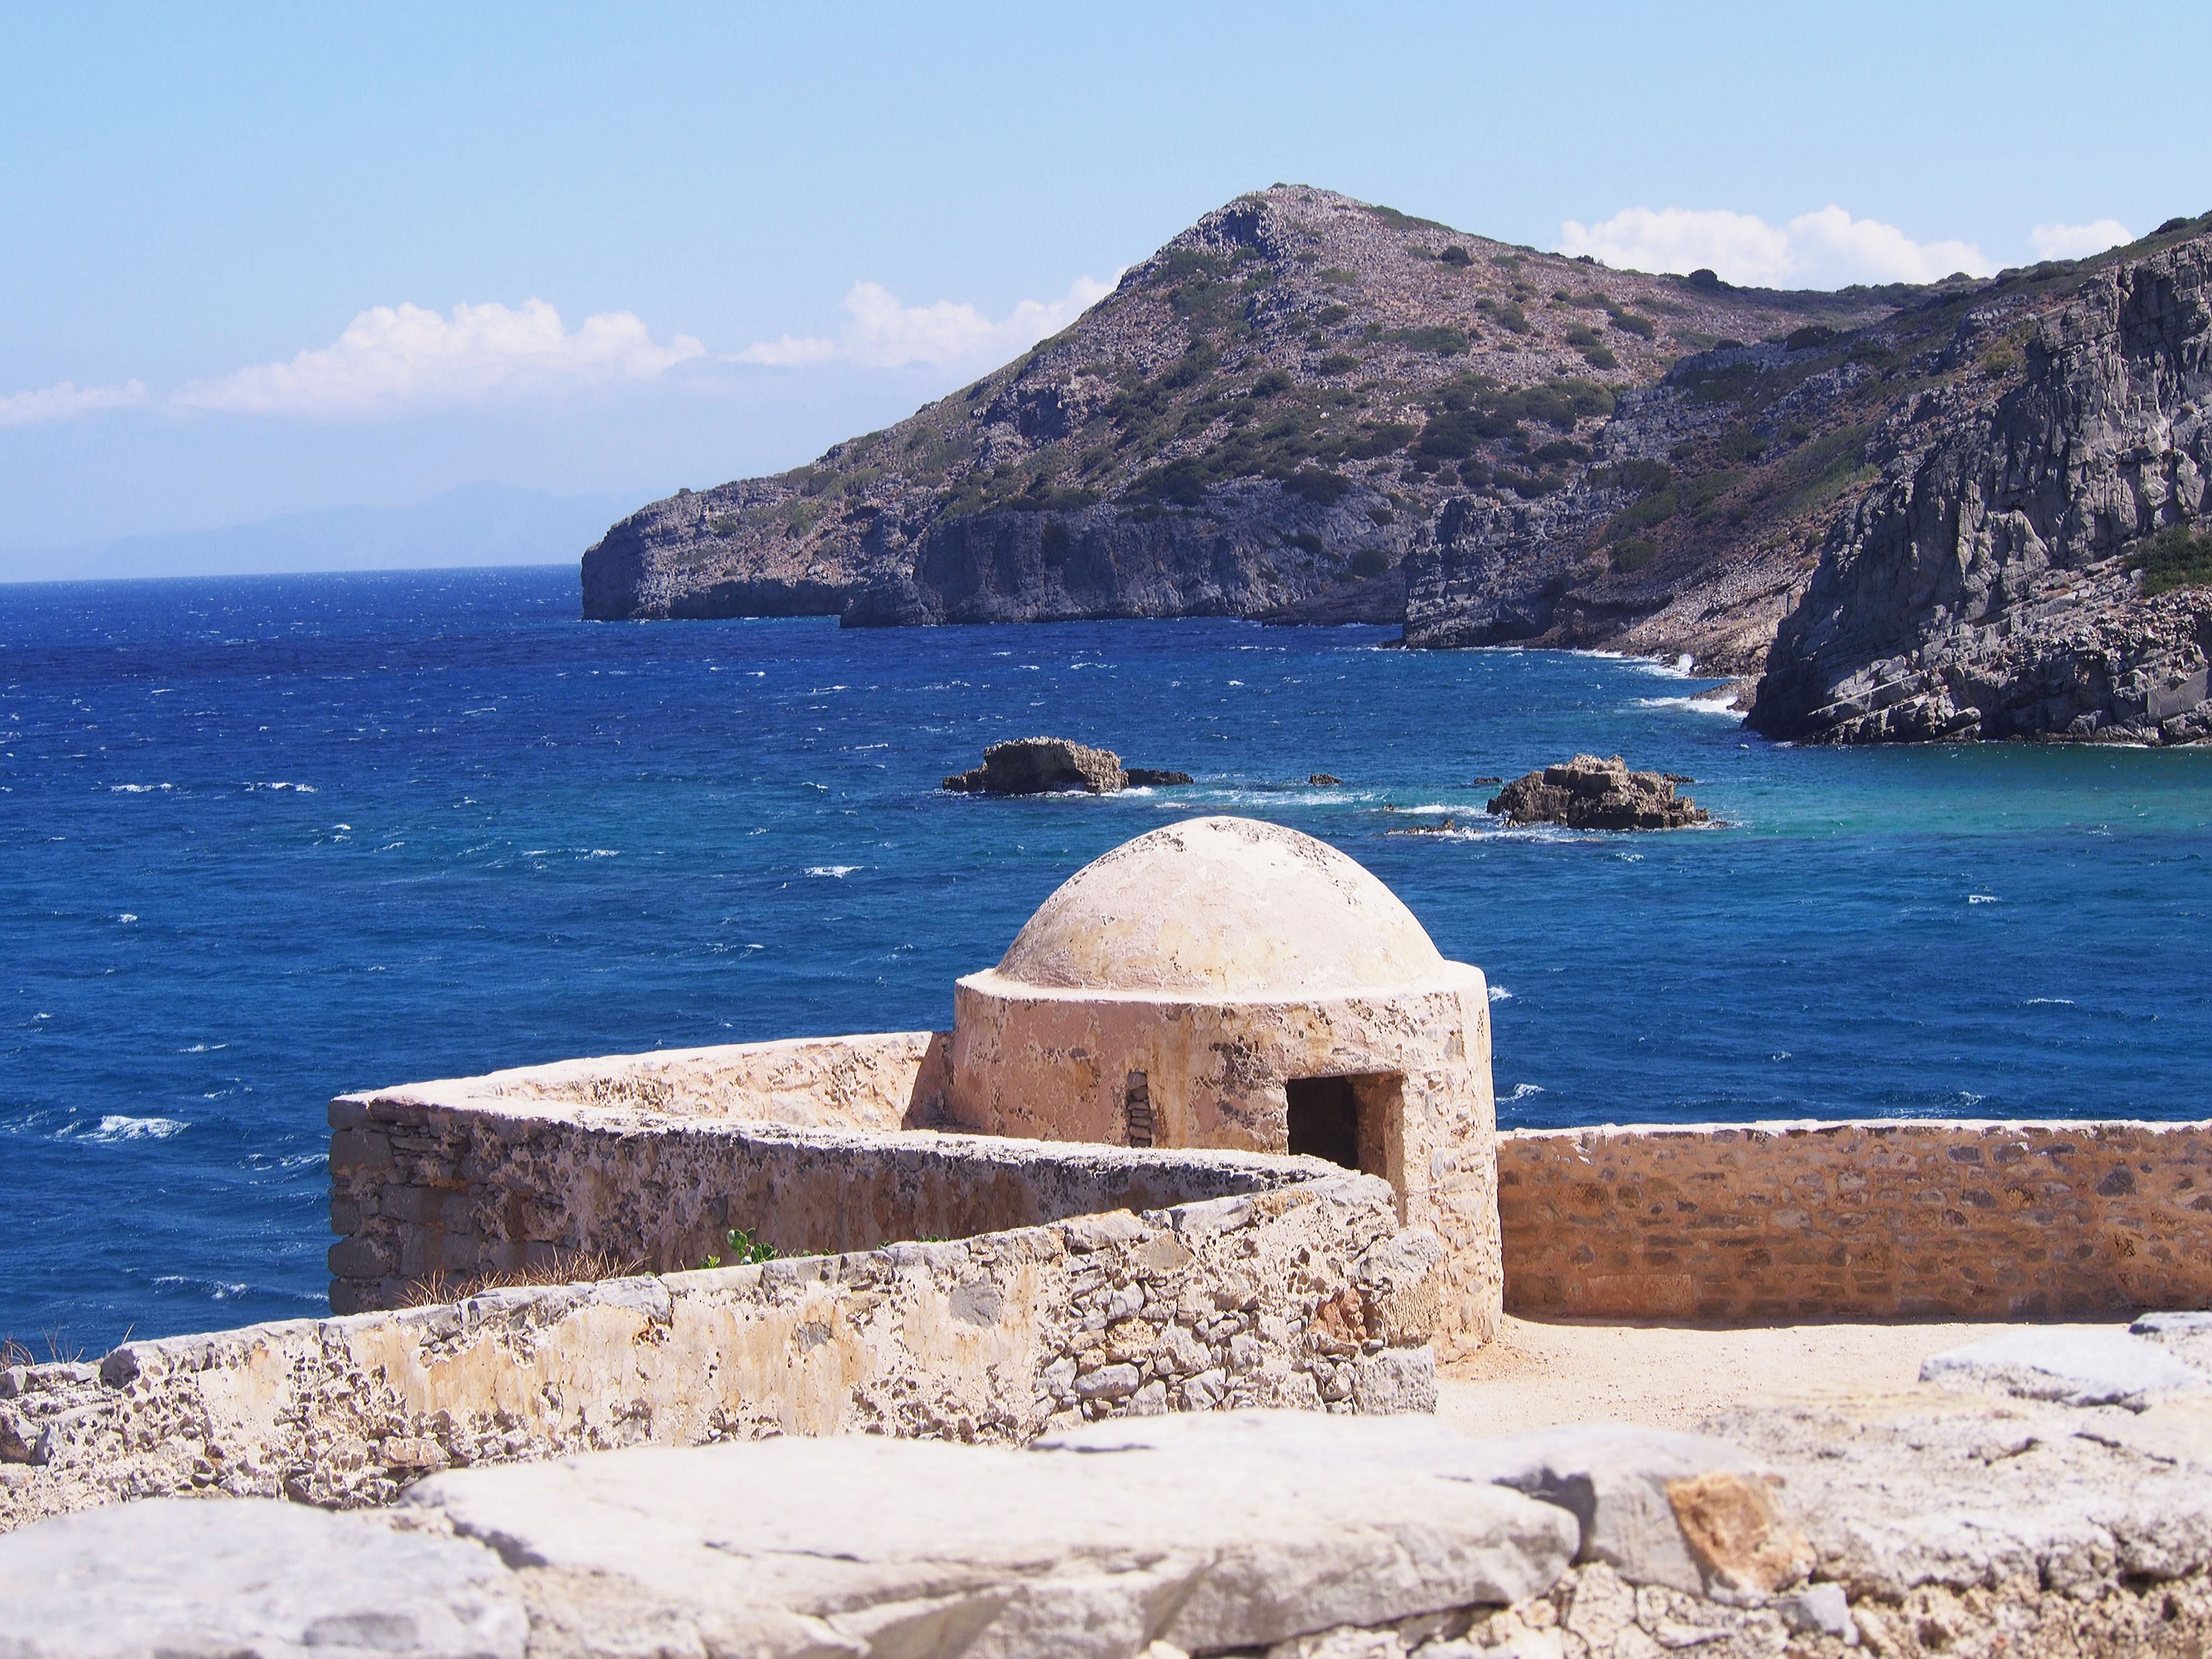
beach, landscape, sea, coast, water, nature, rock, ocean, people, shore, view, summer, vacation, travel, cliff, cove, tower, holiday, bay, island, blue, stack, tourism, seashore, terrain, rocks, turquoise, holidays, greece, the sun, cape, crete, the background, the stones, hiking trail, the coast, landform, spinalonga, pebbly beach